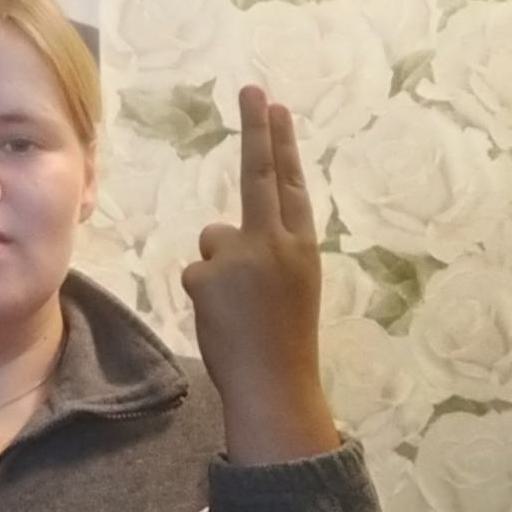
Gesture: two_up_inverted